Dôme (coffeehouse)

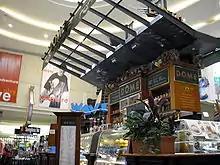
A Dôme cafe formerly located in Westfield Carousel, Cannington, Australia

It has over 50 cafés in Australia, with most in Western Australia. Dôme has also developed a number of locations in Darwin, in addition the chain had previously opened stores in Tasmania, as well as internationally, including Japan, South Korea, the United Arab Emirates, Indonesia, the Philippines, Malaysia, Bahrain, Thailand, and at the Hulhumale in the Maldives.